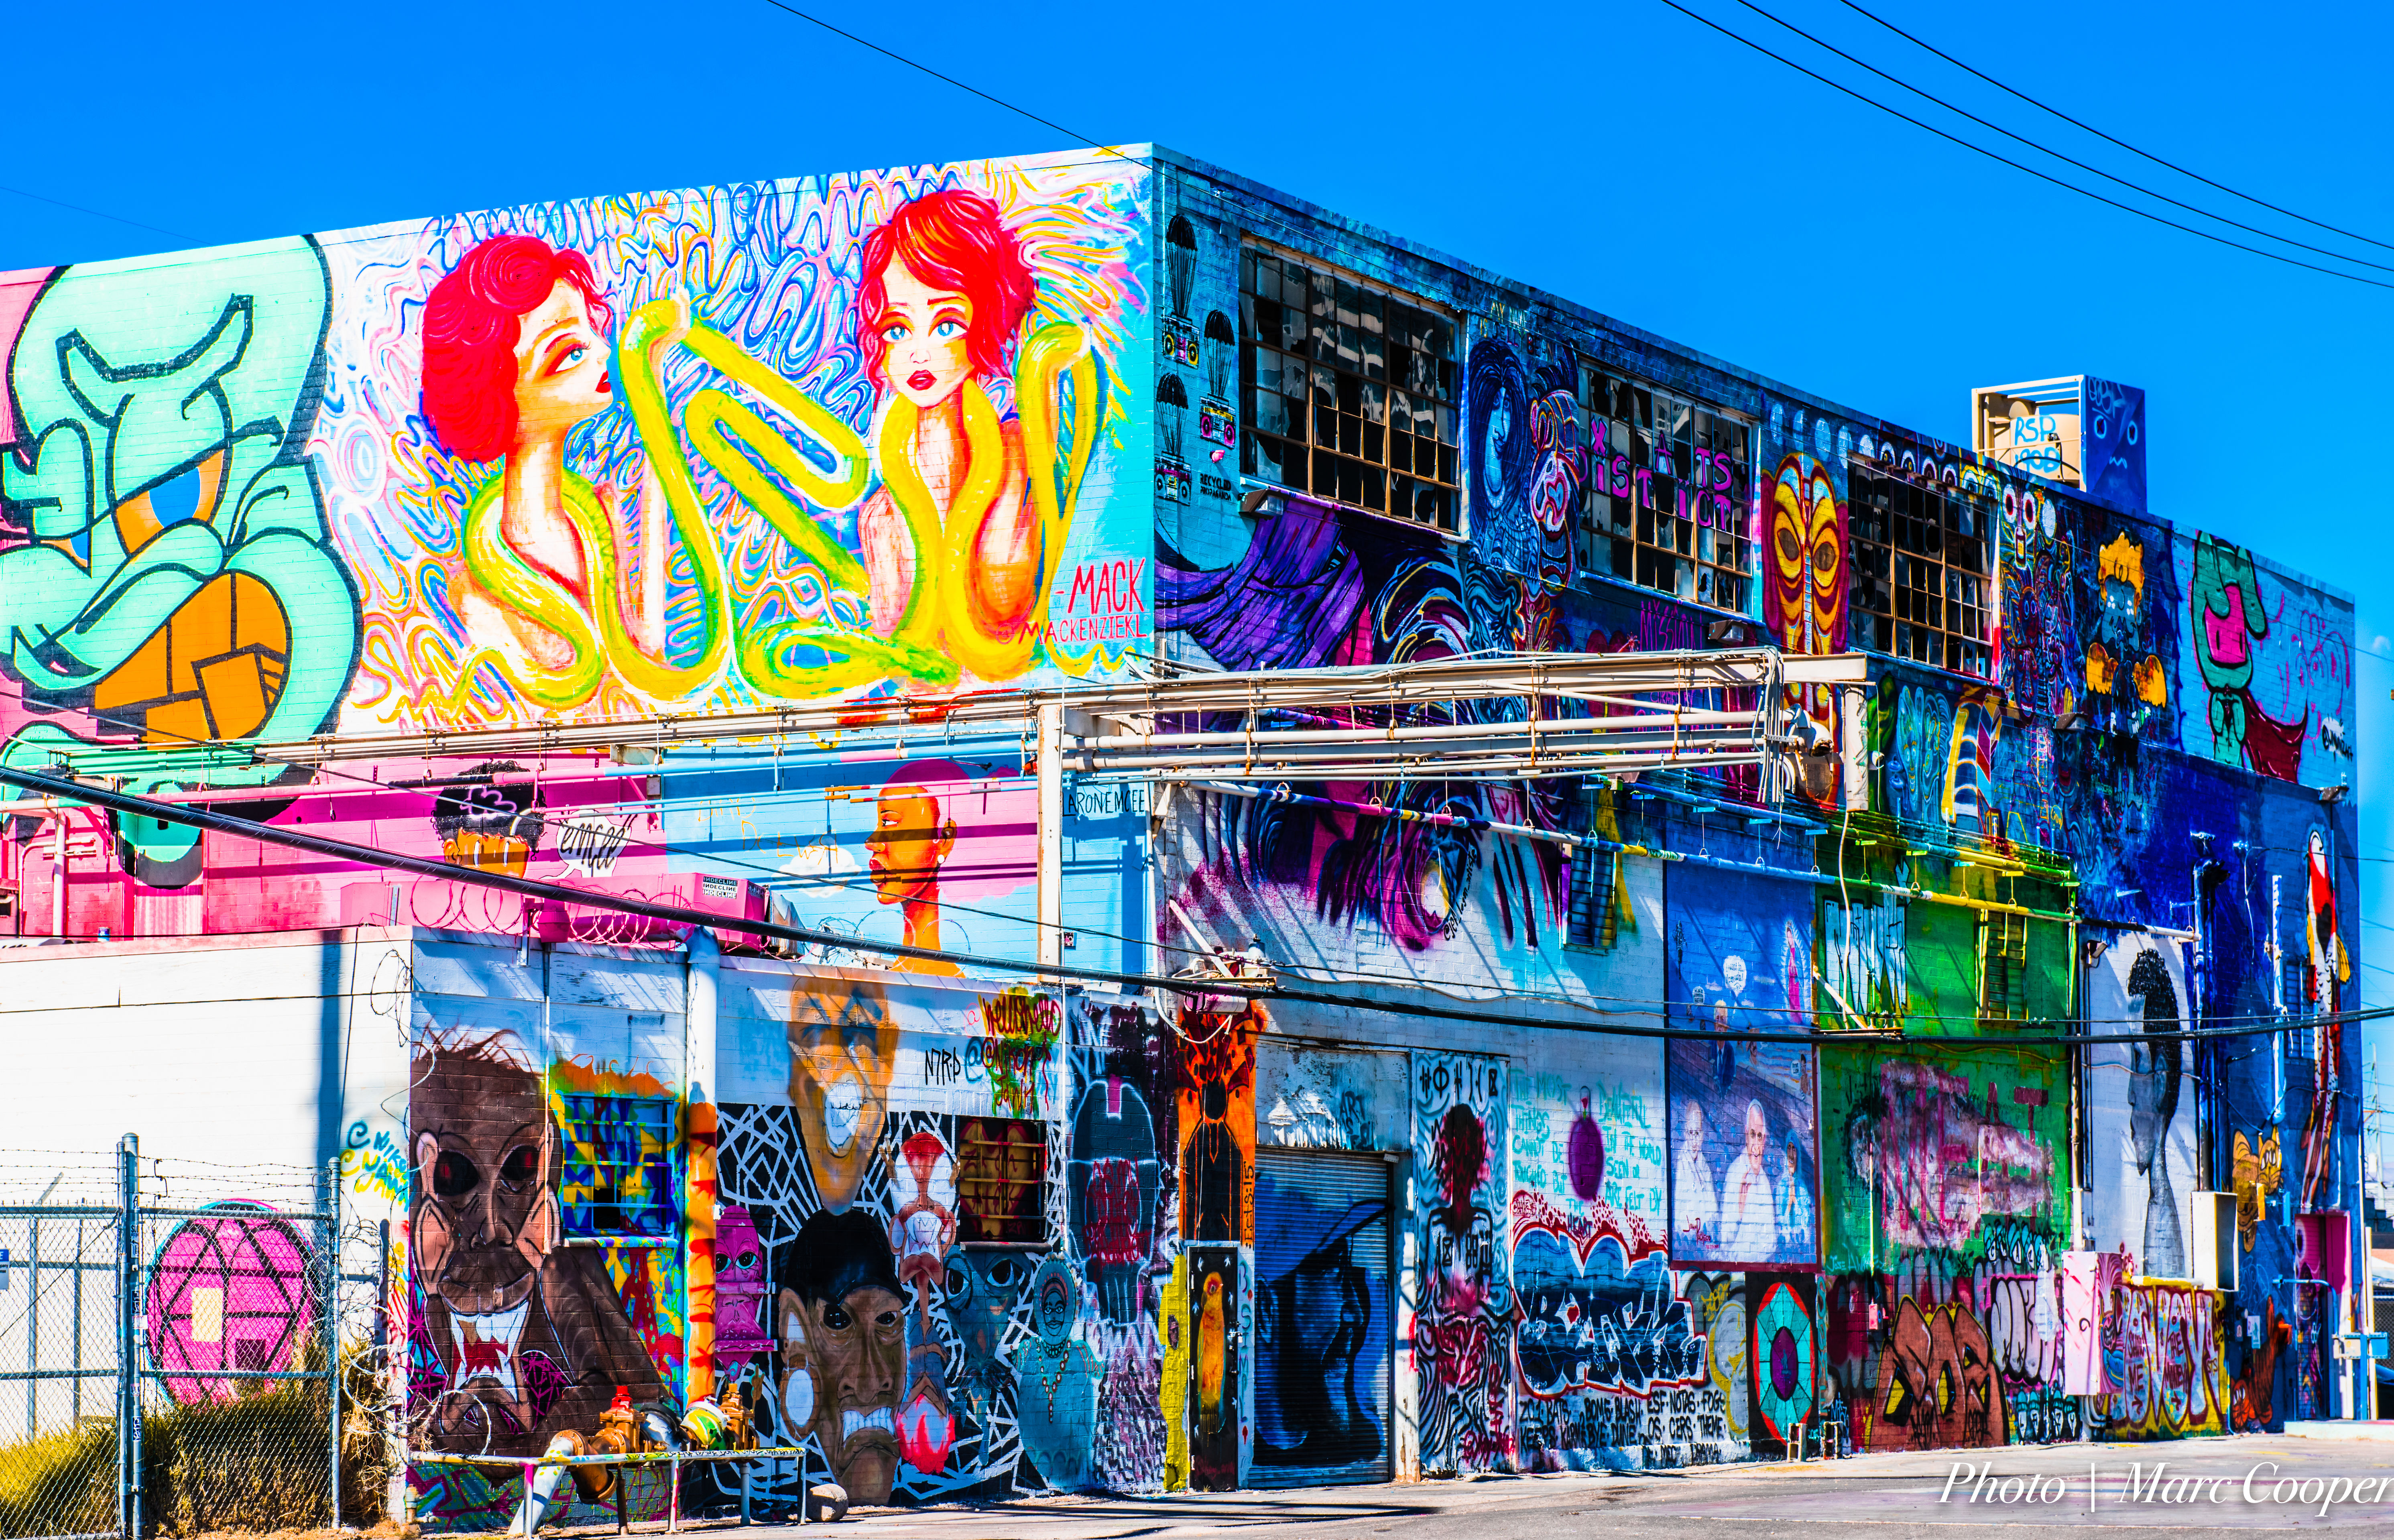
street, cityscape, downtown, plaza, usa, california, hdr, art, cool image, los, angeles, murals, downtownvegas, vegasart, vegasstreetart, vegasmurals, lasvegas, i, metropolis, urban area